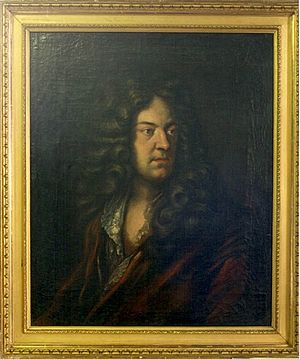
Viktor 1. Amadeus af Anhalt-Bernburg
Fyrst Viktor 1. Amadeus af Anhalt-Bernburg var fyrste af det lille tyske fyrstendømme Anhalt-Bernburg fra 1656 til sin død i 1718.